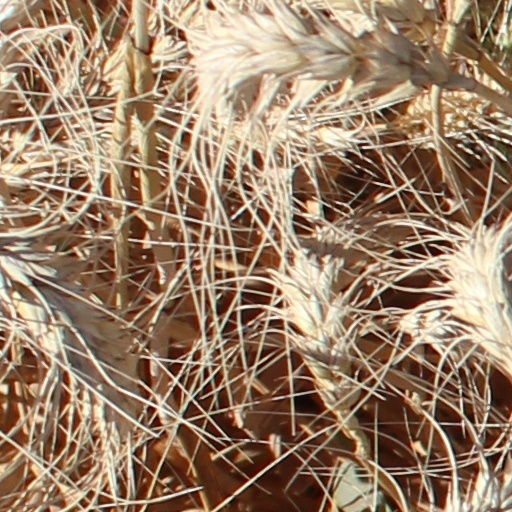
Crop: wheat